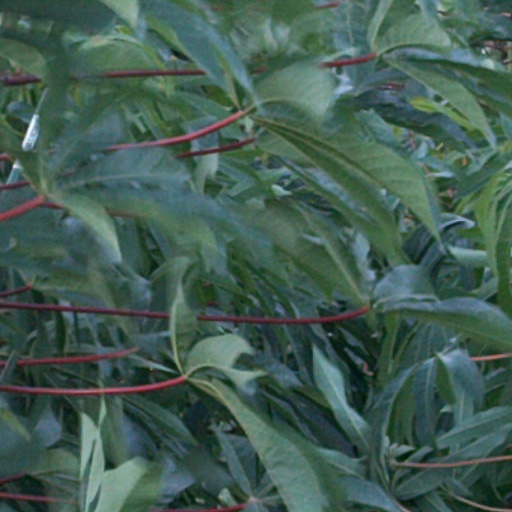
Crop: cassava